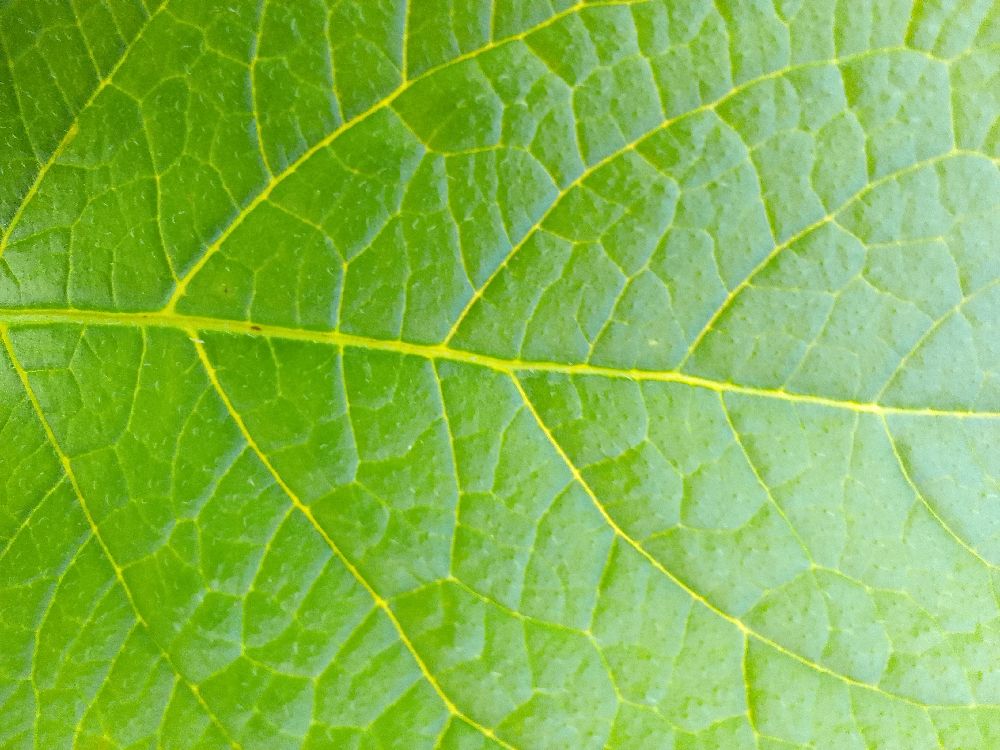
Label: Healthy